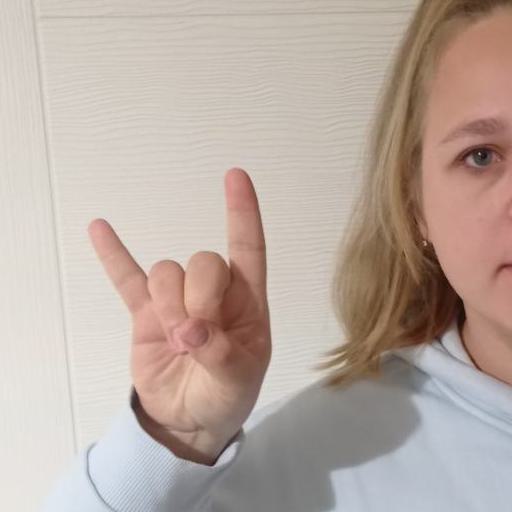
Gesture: rock